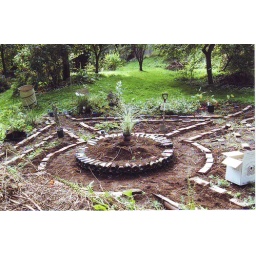
Photos by Jan Martindale of her wine glass garden bed